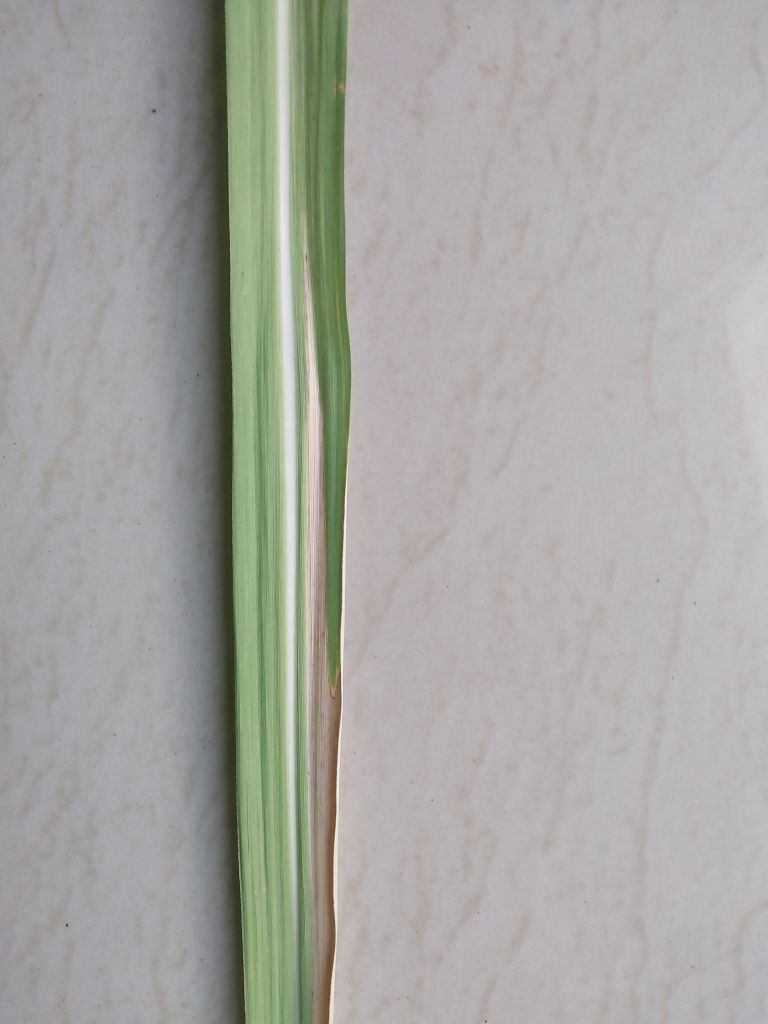
Label: Banded Chlorosis